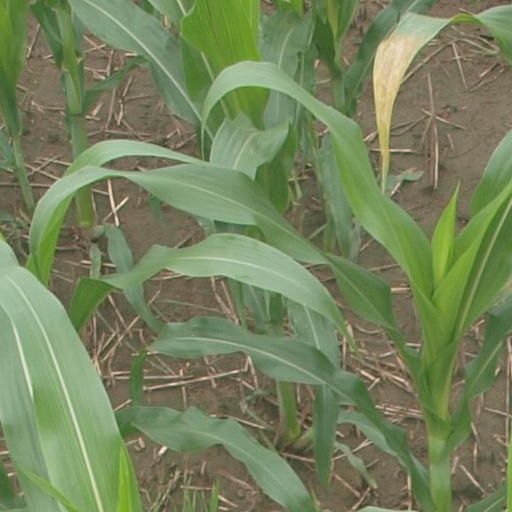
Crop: maize; corn